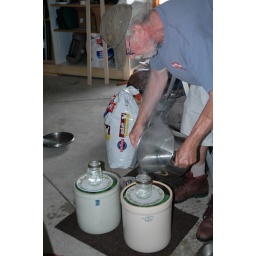
A plate and a full jar of water keeps the cucumbers under water.